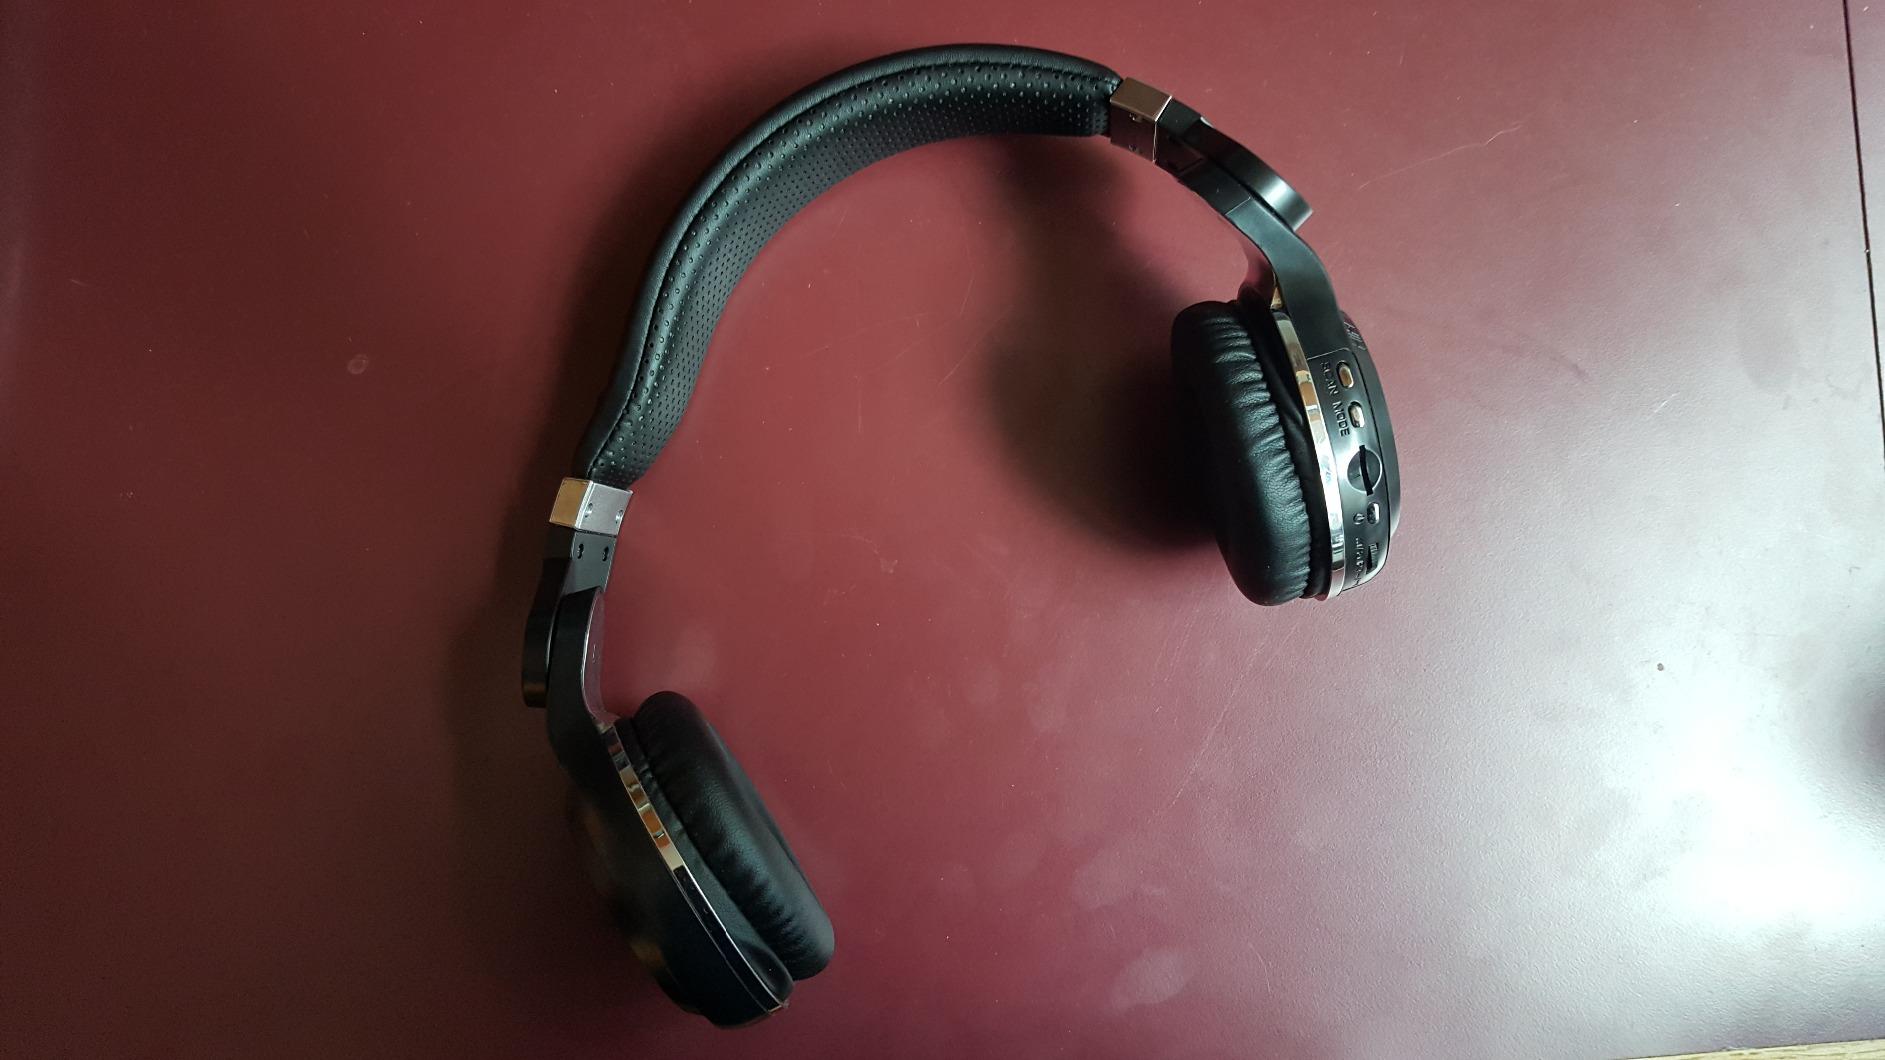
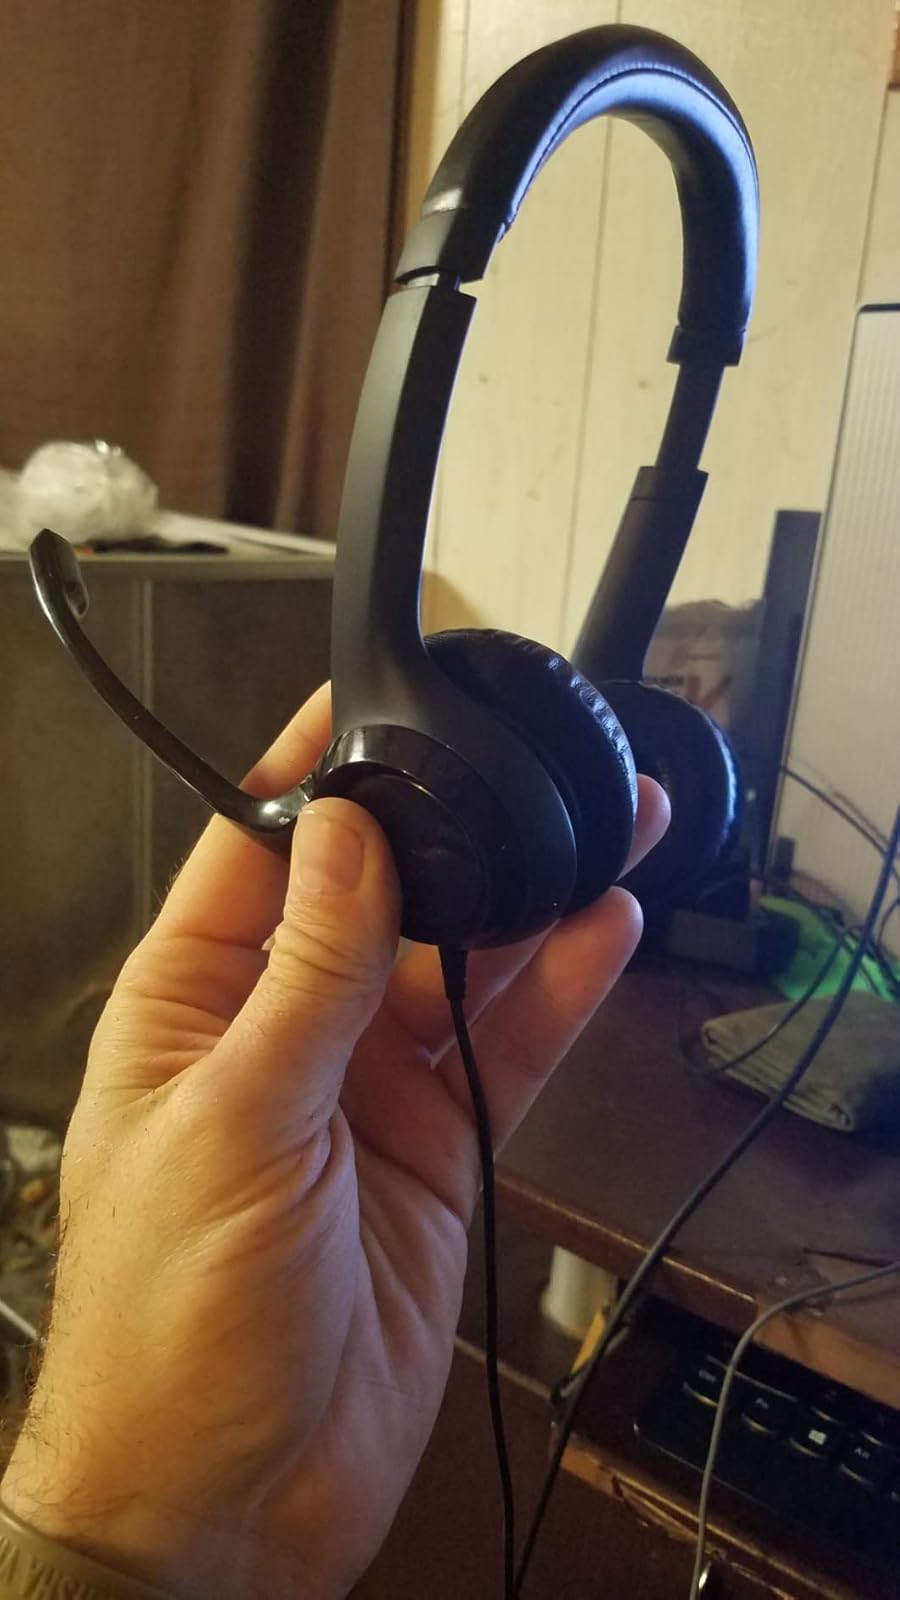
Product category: headphones
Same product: no